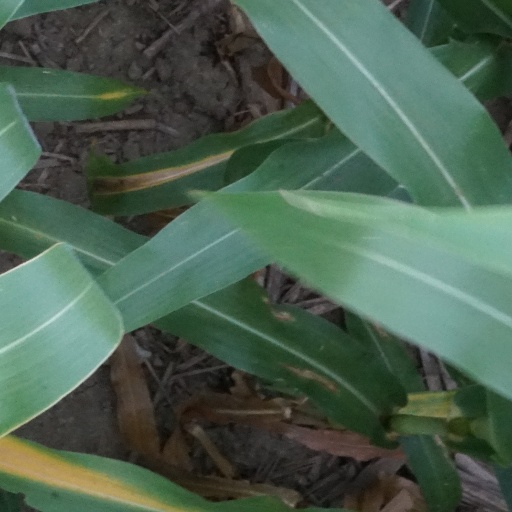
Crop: maize; corn